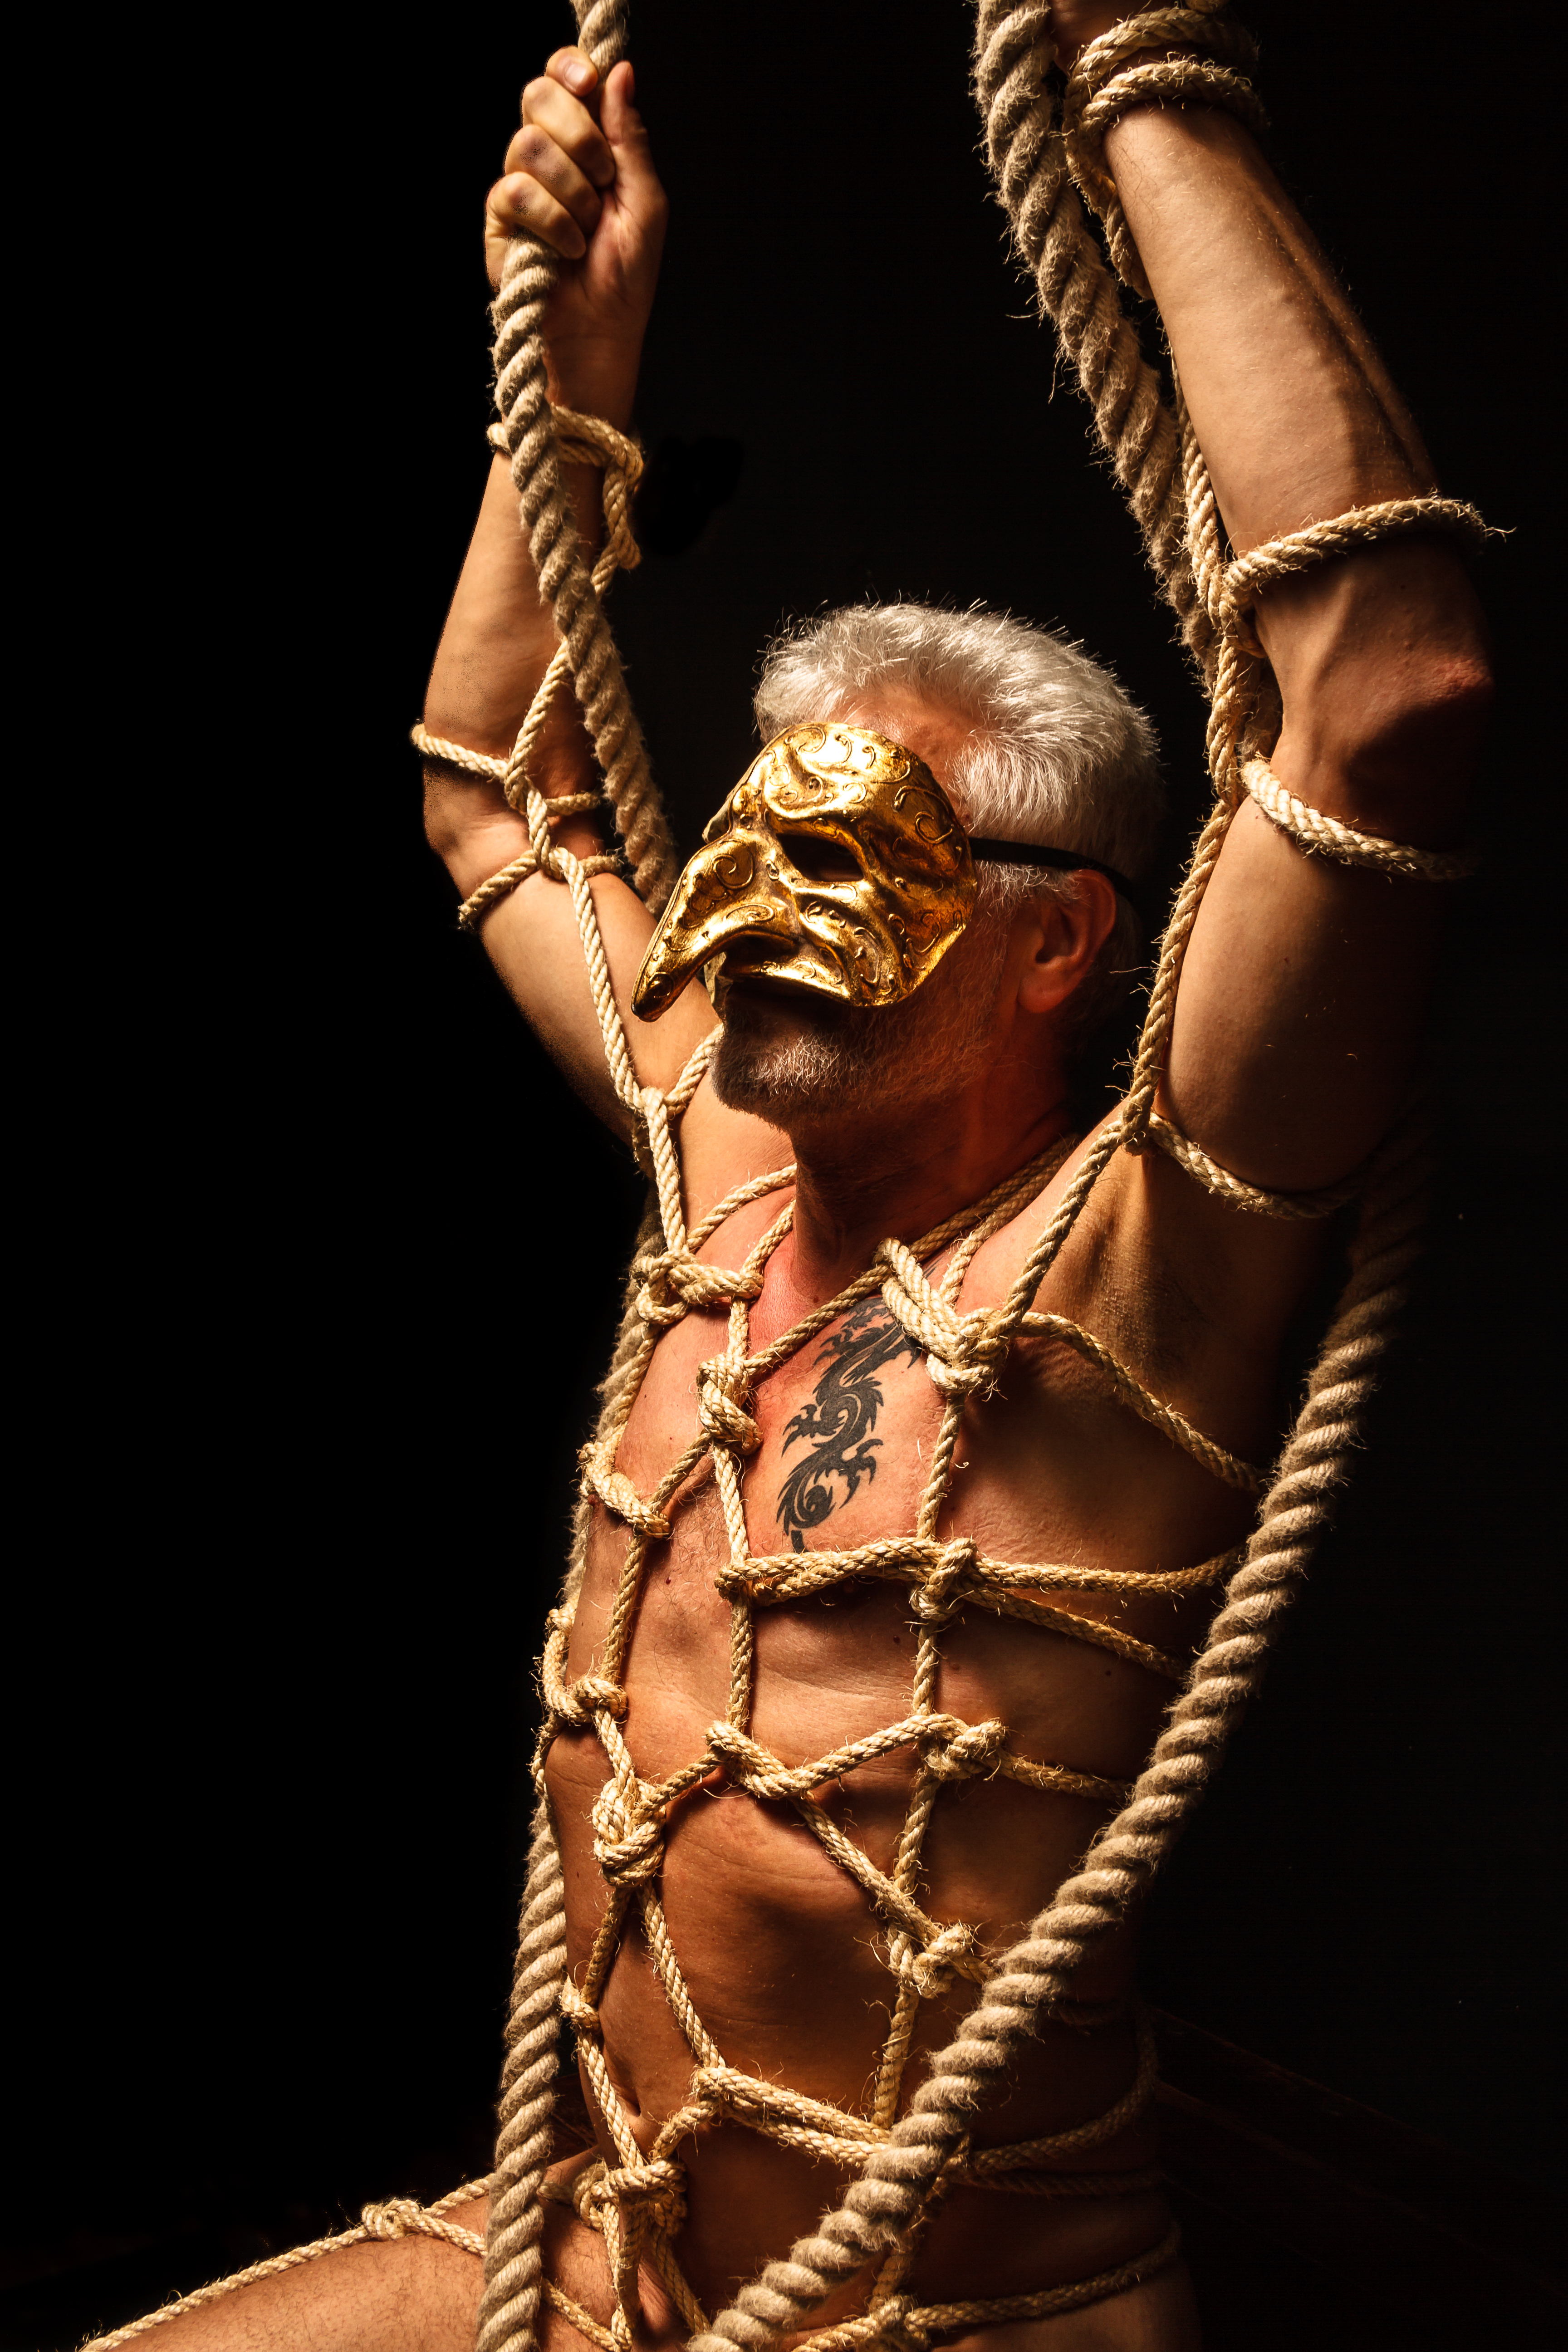
bdsm, bondage, male bondage, rope bondage, tattoo, venetian mask, mask, arm, human, sculpture, muscle, hand, art, human body, metal, statue, bronze, flesh, fictional character, gesture